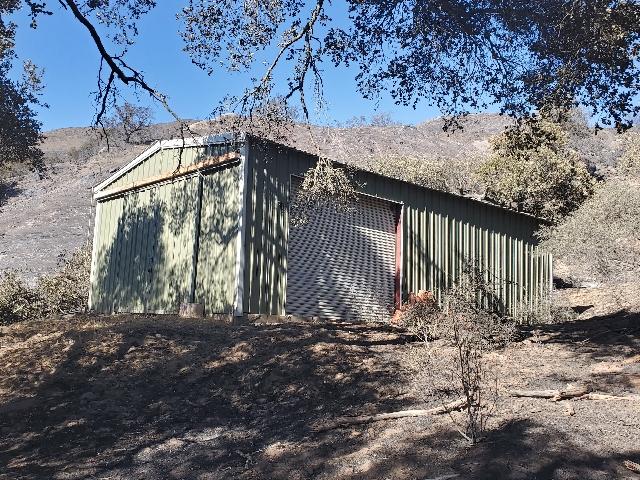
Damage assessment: affected